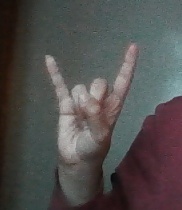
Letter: la